Aaron

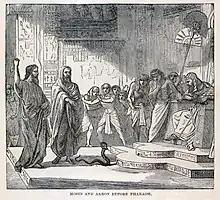
Moses and Aaron before Pharaoh

According to the Book of Exodus, Aaron first functioned as Moses' assistant. Because Moses complained that he could not speak well, God appointed Aaron as Moses' "prophet". At the command of Moses, he let his rod turn into a snake. Then he stretched out his rod in order to bring on the first three plagues. After that, Moses tended to act and speak for himself.